Dunlop Rubber

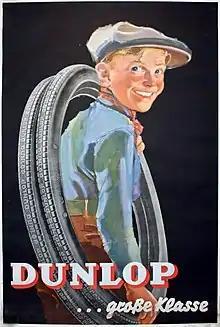
Dunlop Advertising from M. DuMont Schauberg (1925)

From 1924, Sir Eric Geddes began to diversify Dunlop. In 1924, the company began to manufacture tennis balls. In 1925, F. A. Davis was acquired, which had tennis racket manufacturing expertise. In 1926 the company acquired Charles Macintosh of Manchester for £2.5 million, and the Dunlop name was applied to footwear and clothing. Dunlop opened acquisition discussions with Slazenger in 1927, but without success. By 1928 only 72 per cent of turnover was in tyres, compared to 90 per cent in 1920.